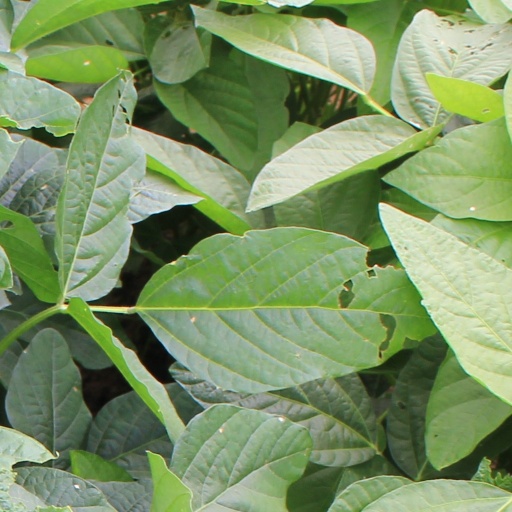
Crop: soybean